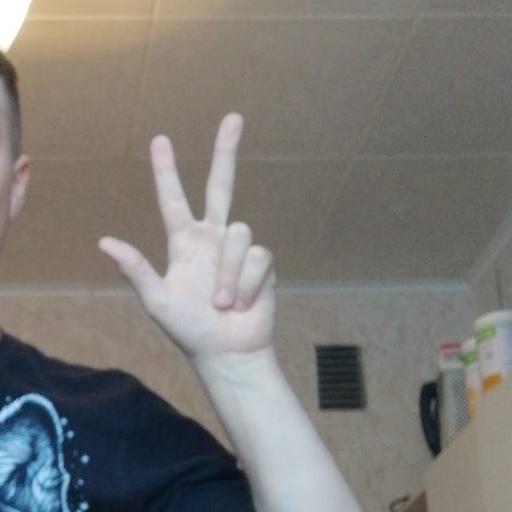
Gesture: three2